Blessthefall

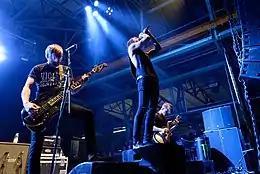
Blessthefall performing in Germany in 2016

On May 1, 2015, the band announced they were working on a new album. On June 11, 2015, they announced that it would be titled "To Those Left Behind". It was released on September 18, 2015. On July 14, the band released the official audio for the song "Up in Flames" from the album. On August 4, the band announced the release date of their second single, "Walk on Water", which was released on August 7 along with the online preorders.